Death zone

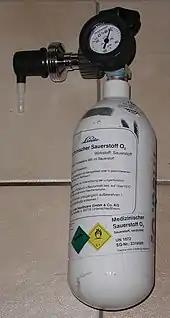
Bottled oxygen can help mountaineers survive in the death zone

Mountaineers use supplemental oxygen in the death zone to reduce deleterious effects. An open-circuit oxygen apparatus was first tested on the 1922 and 1924 British Mount Everest expeditions; the bottled oxygen taken in 1921 was not used (see George Finch and Noel Odell). In 1953 the first assault party of Tom Bourdillon and Charles Evans used closed-circuit oxygen apparatus. The second (successful) party of Edmund Hillary and Tenzing Norgay used open-circuit oxygen apparatus; after ten minutes taking photographs on the summit without his oxygen set on, Hillary said he "was becoming rather clumsy-fingered and slow-moving".